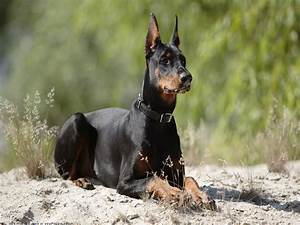
Label: dog